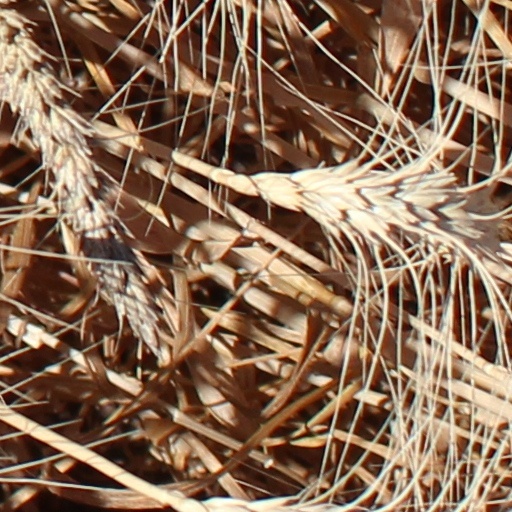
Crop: wheat